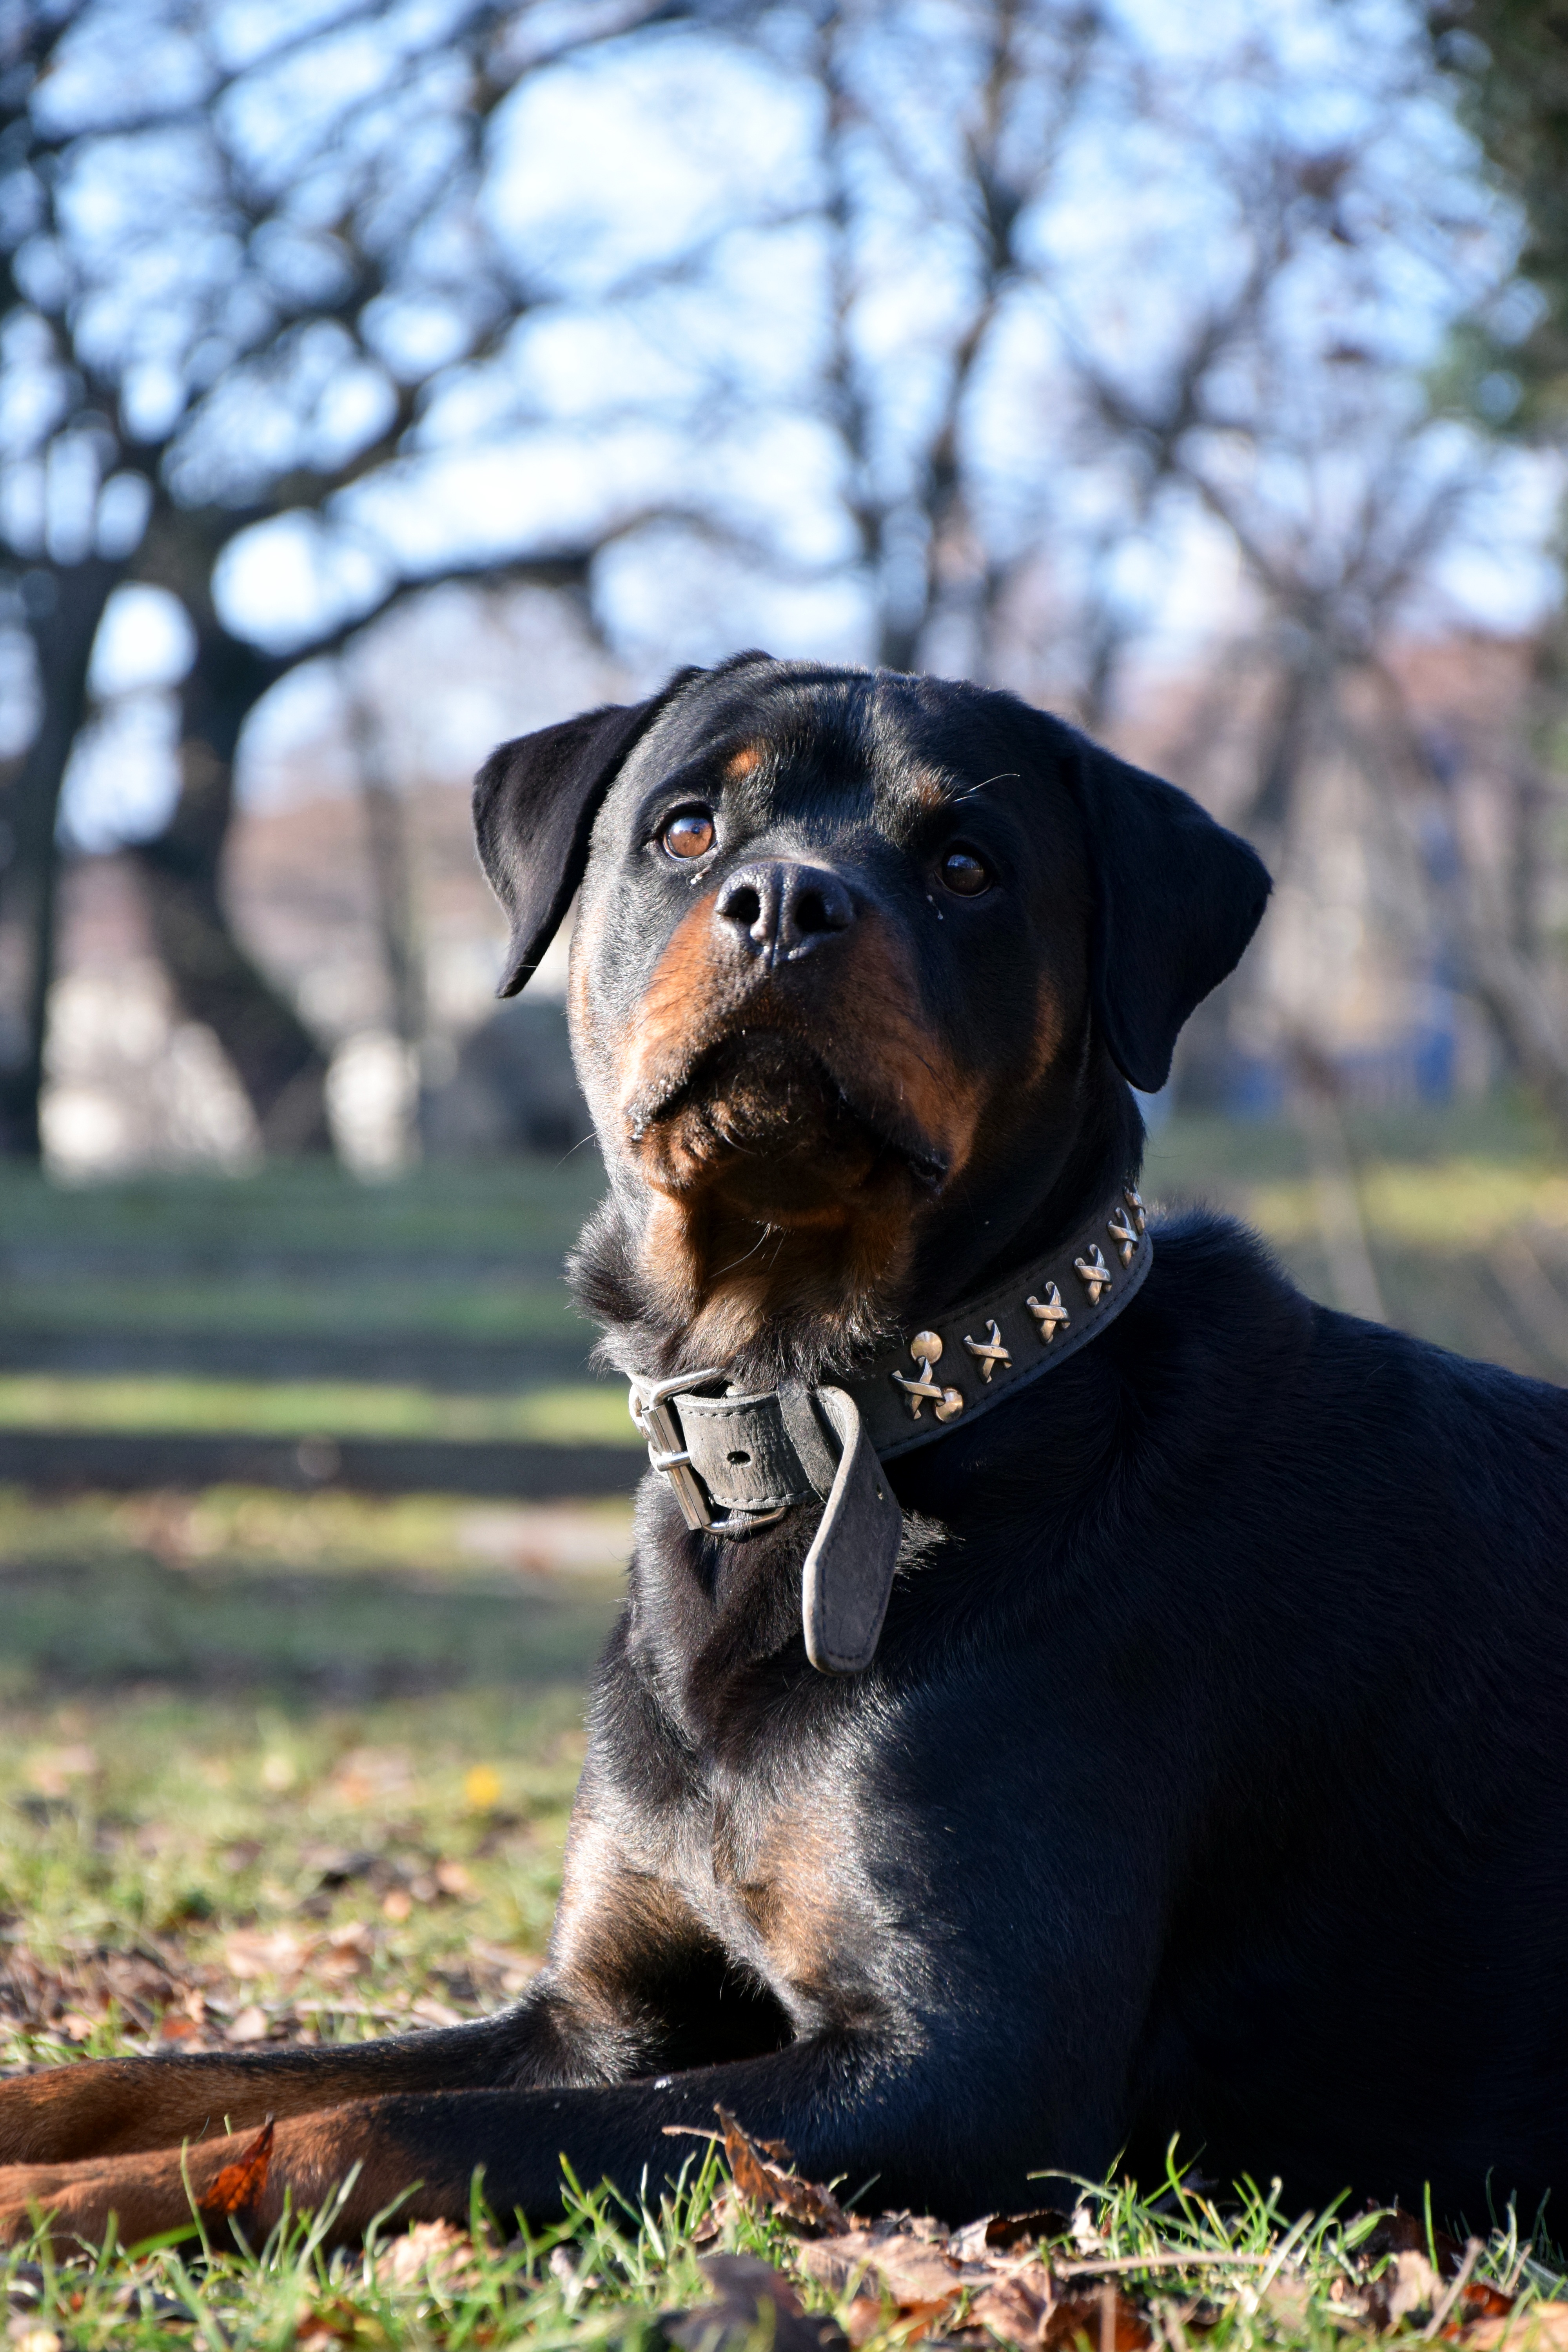
sun, puppy, dog, mammal, vertebrate, rottweiler, dog like mammal, rotweiler, dog meadow